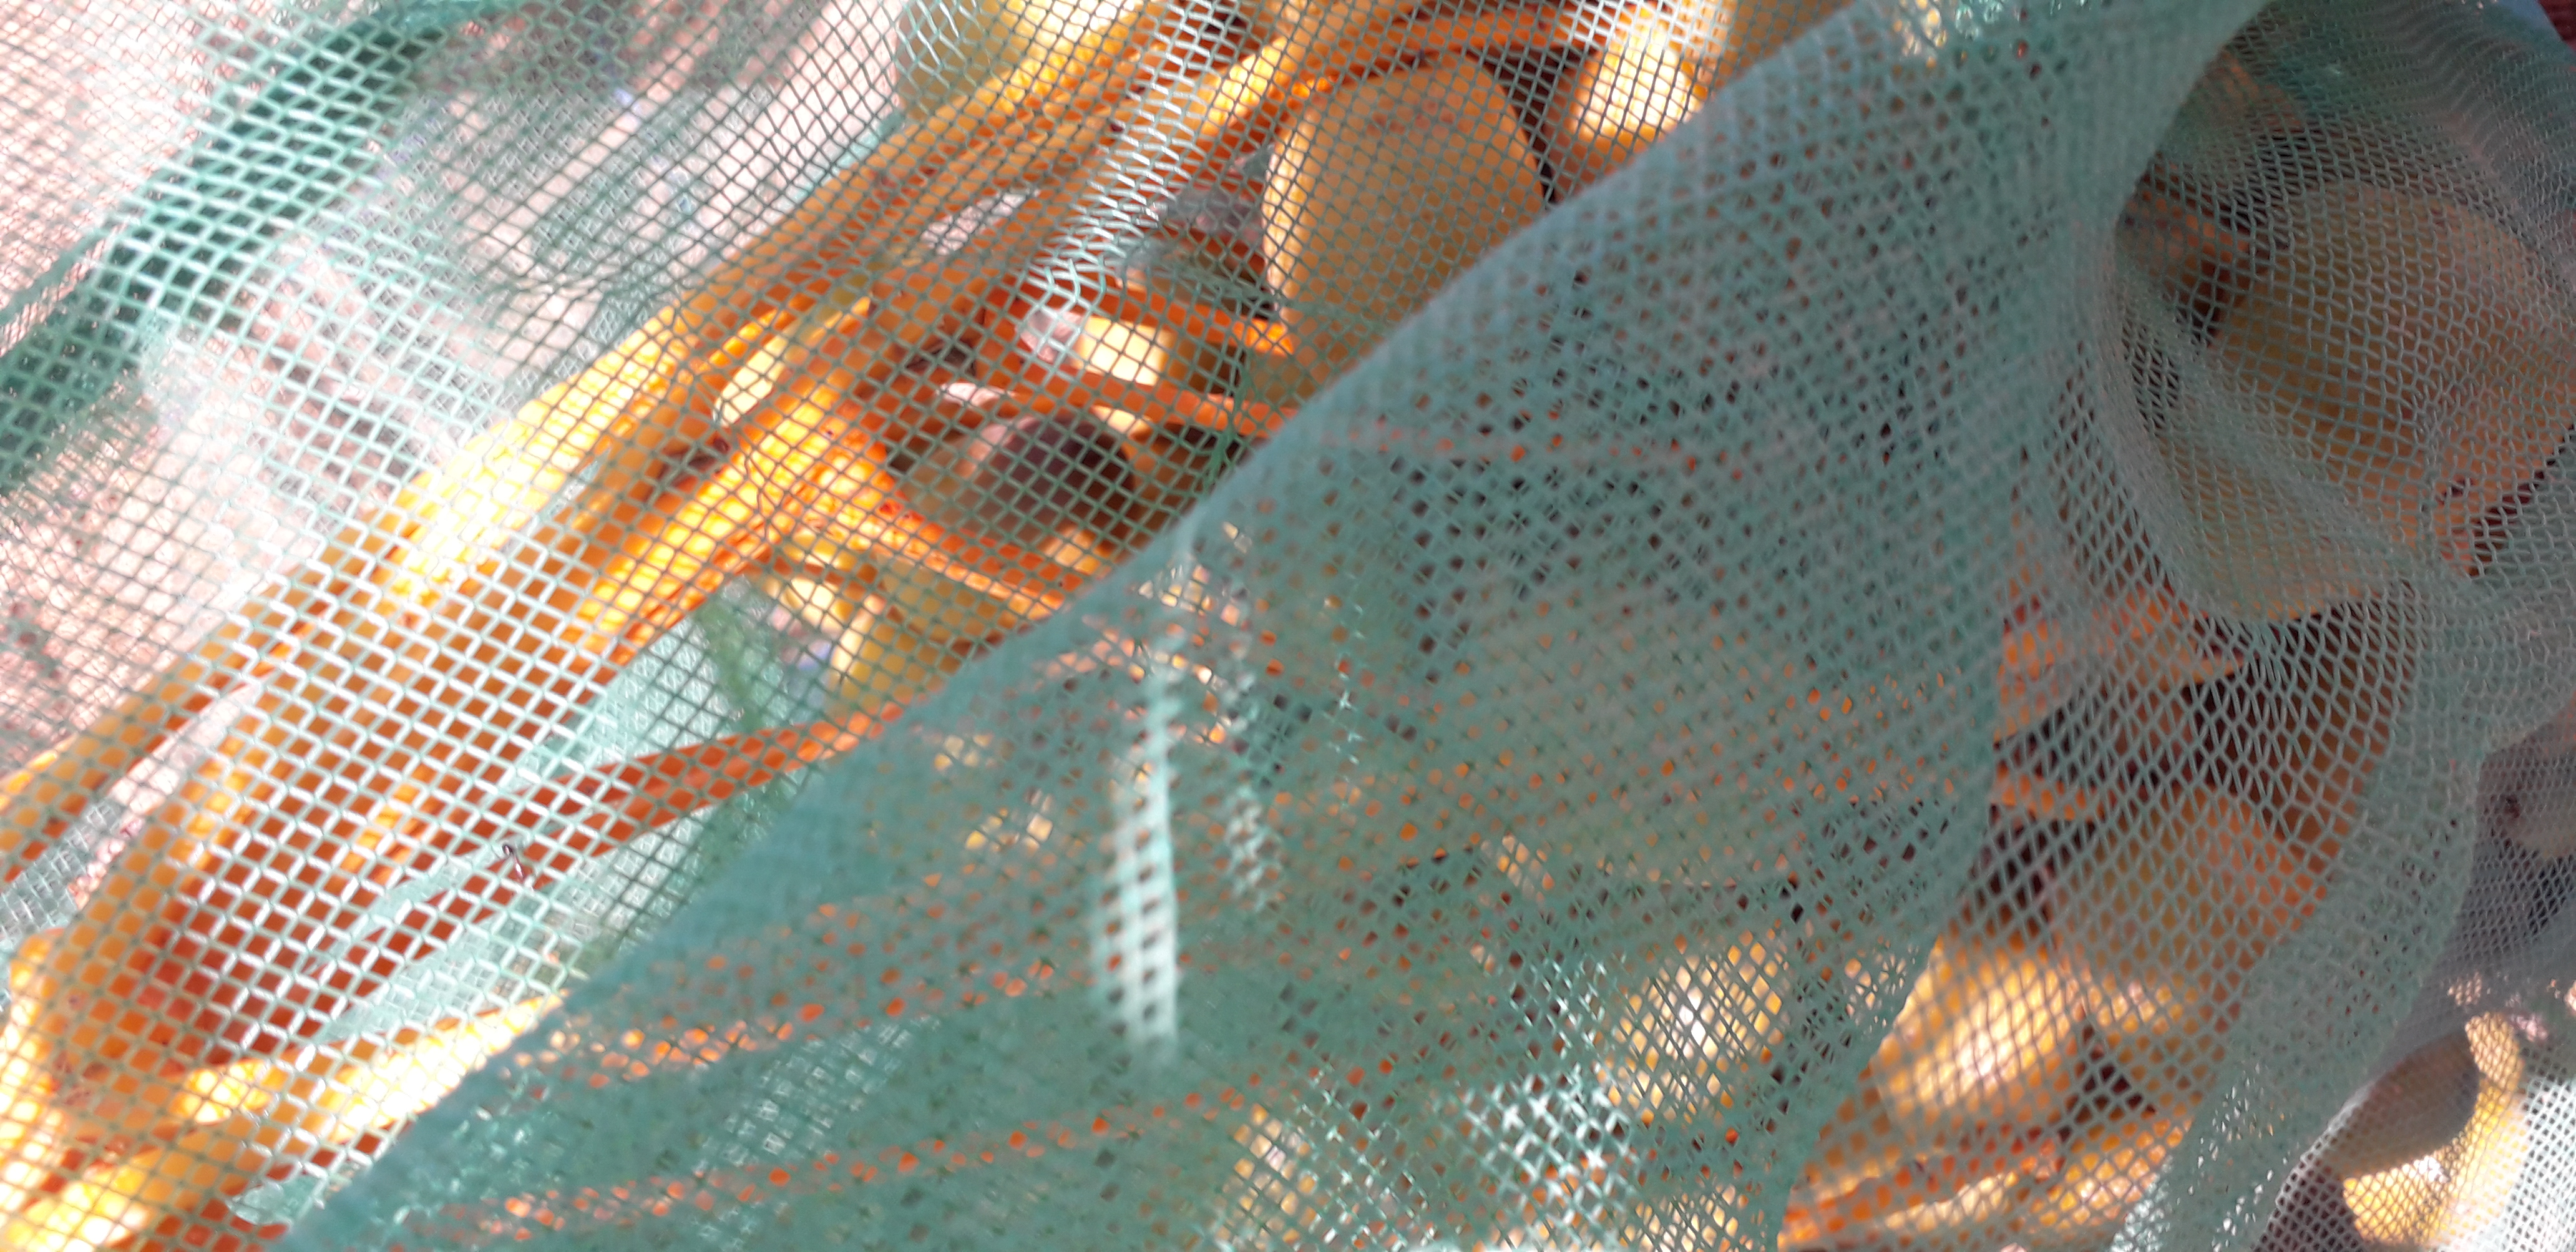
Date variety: Boufagous